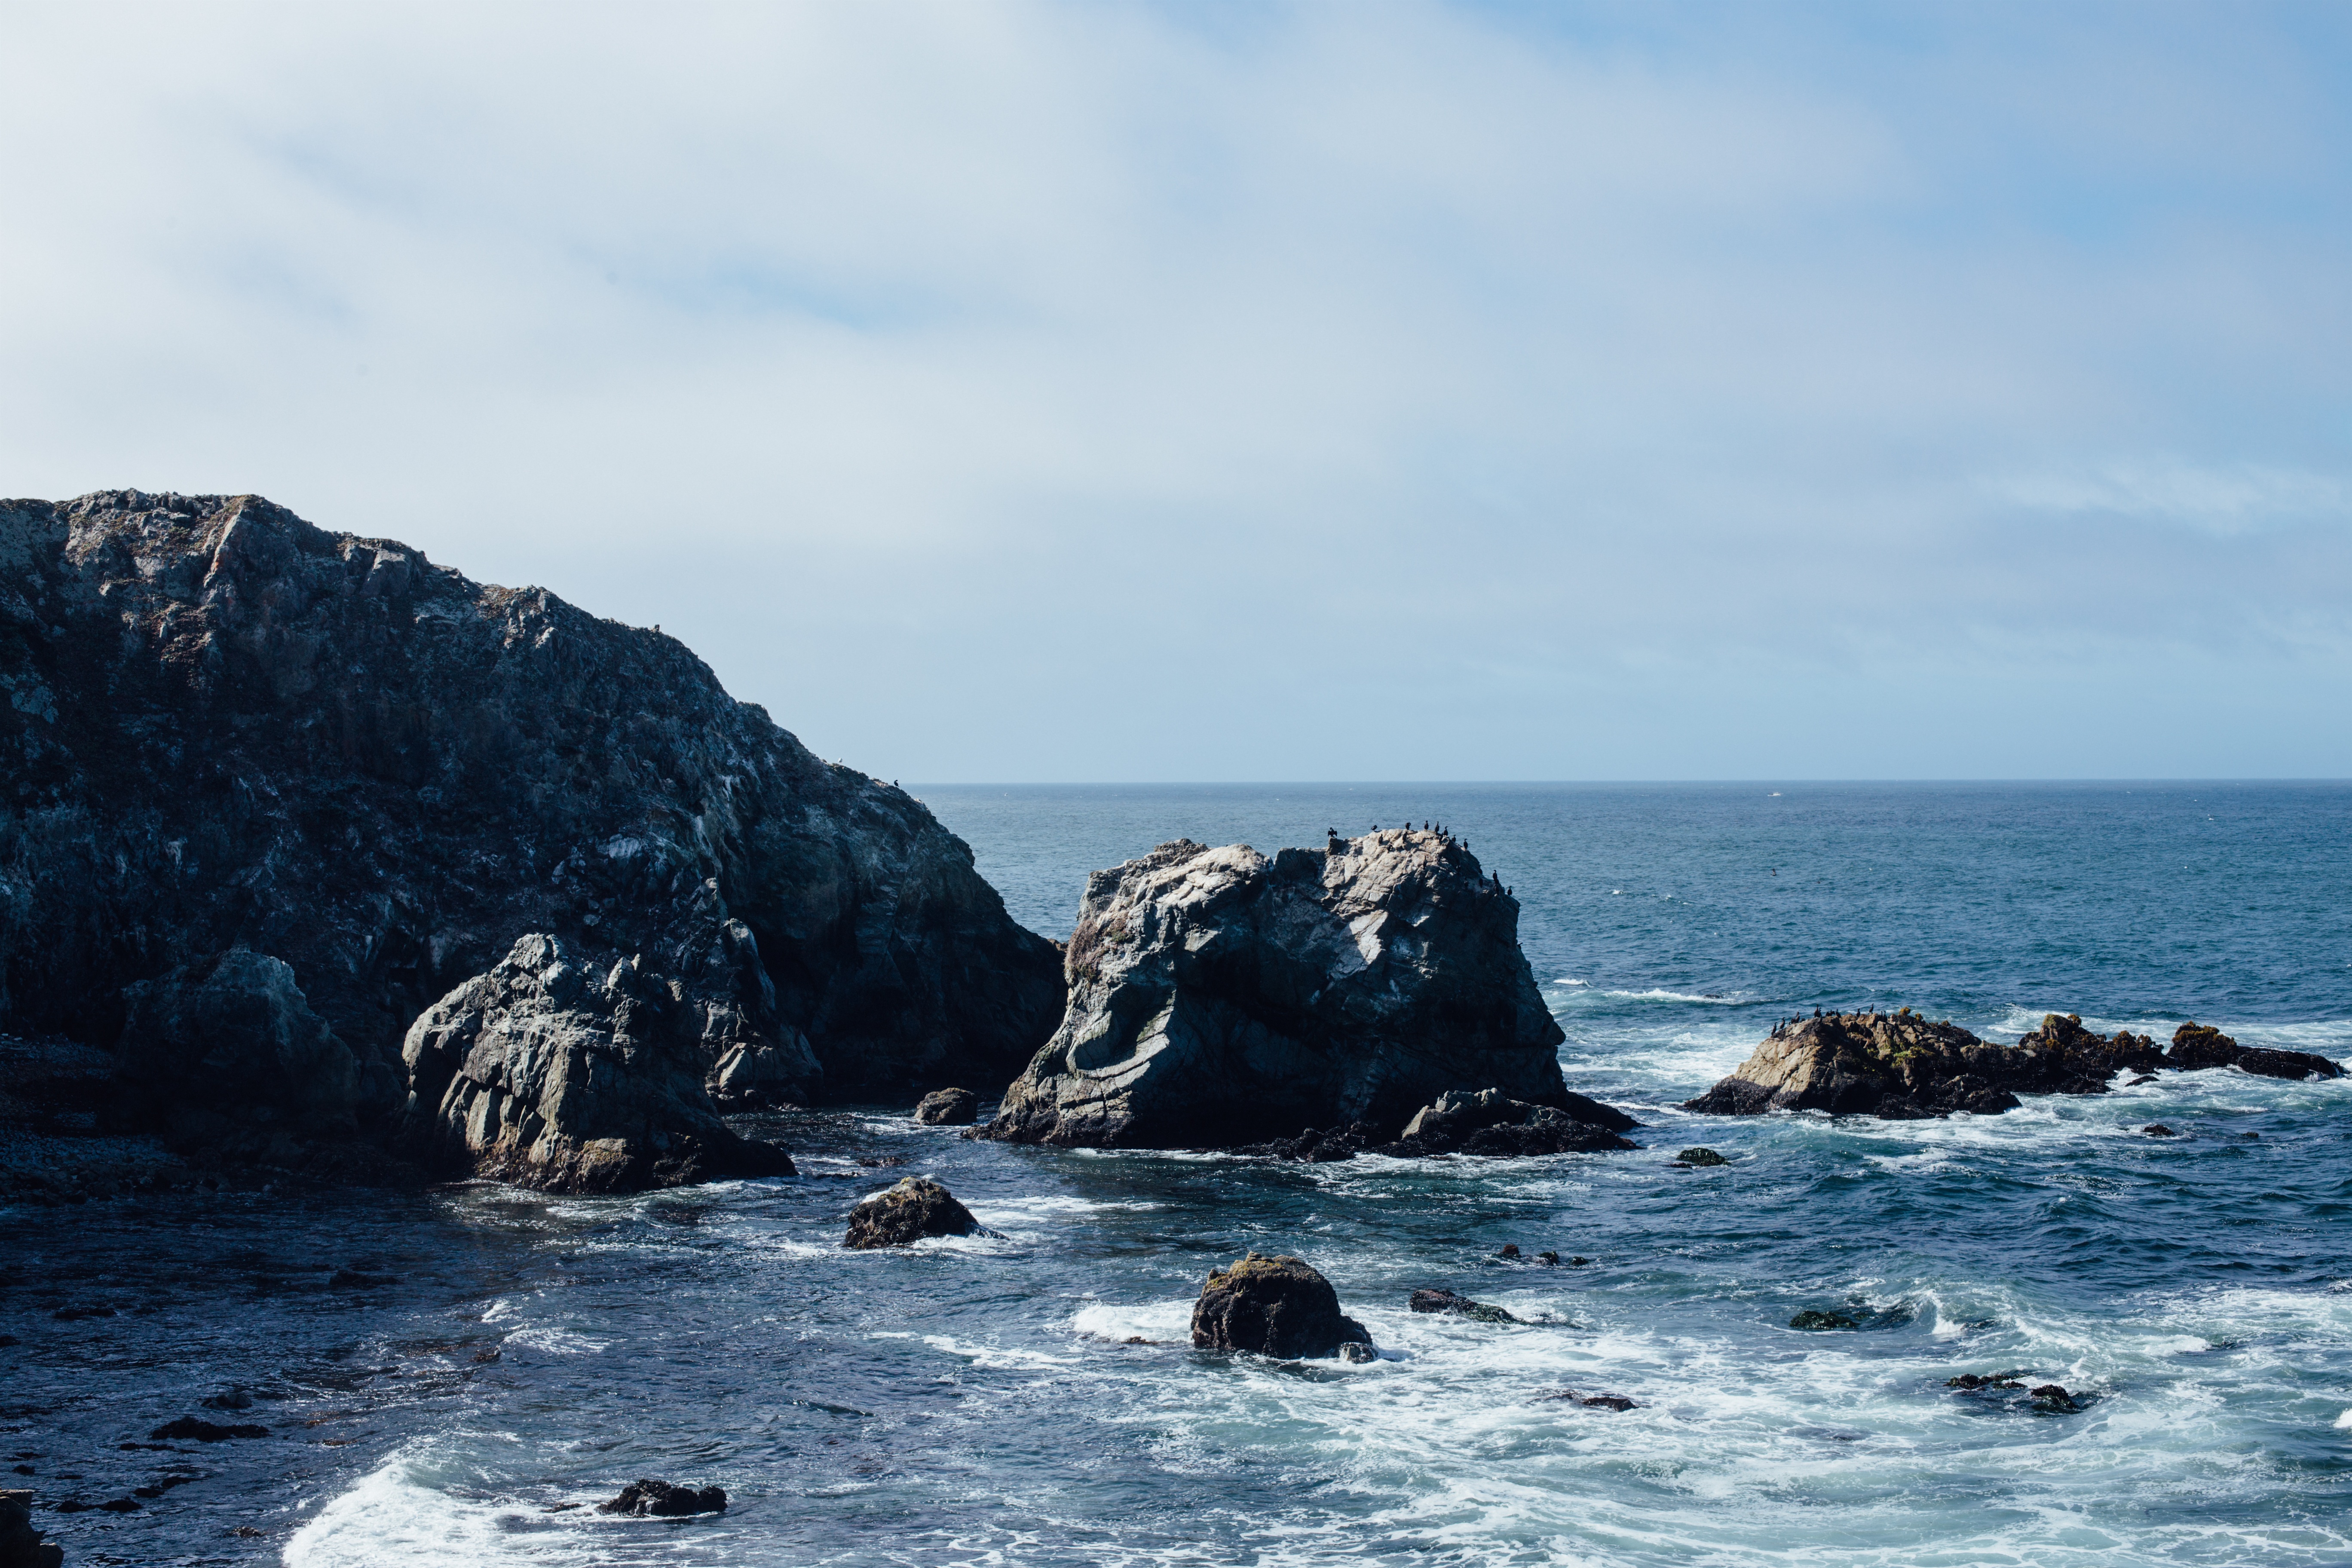
beach, sea, coast, water, rock, ocean, shore, wave, cliff, cove, bay, terrain, body of water, cape, islet, landform, wind wave